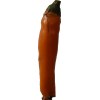
Label: pepper